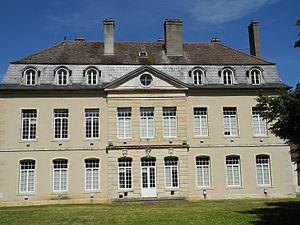
Façade ouest du château de Genlis, côté jardin.
Genlis est une commune située dans le département de la Côte-d'Or en région Bourgogne-Franche-Comté. Ses habitants sont les Genlisiens et les Genlisiennes.